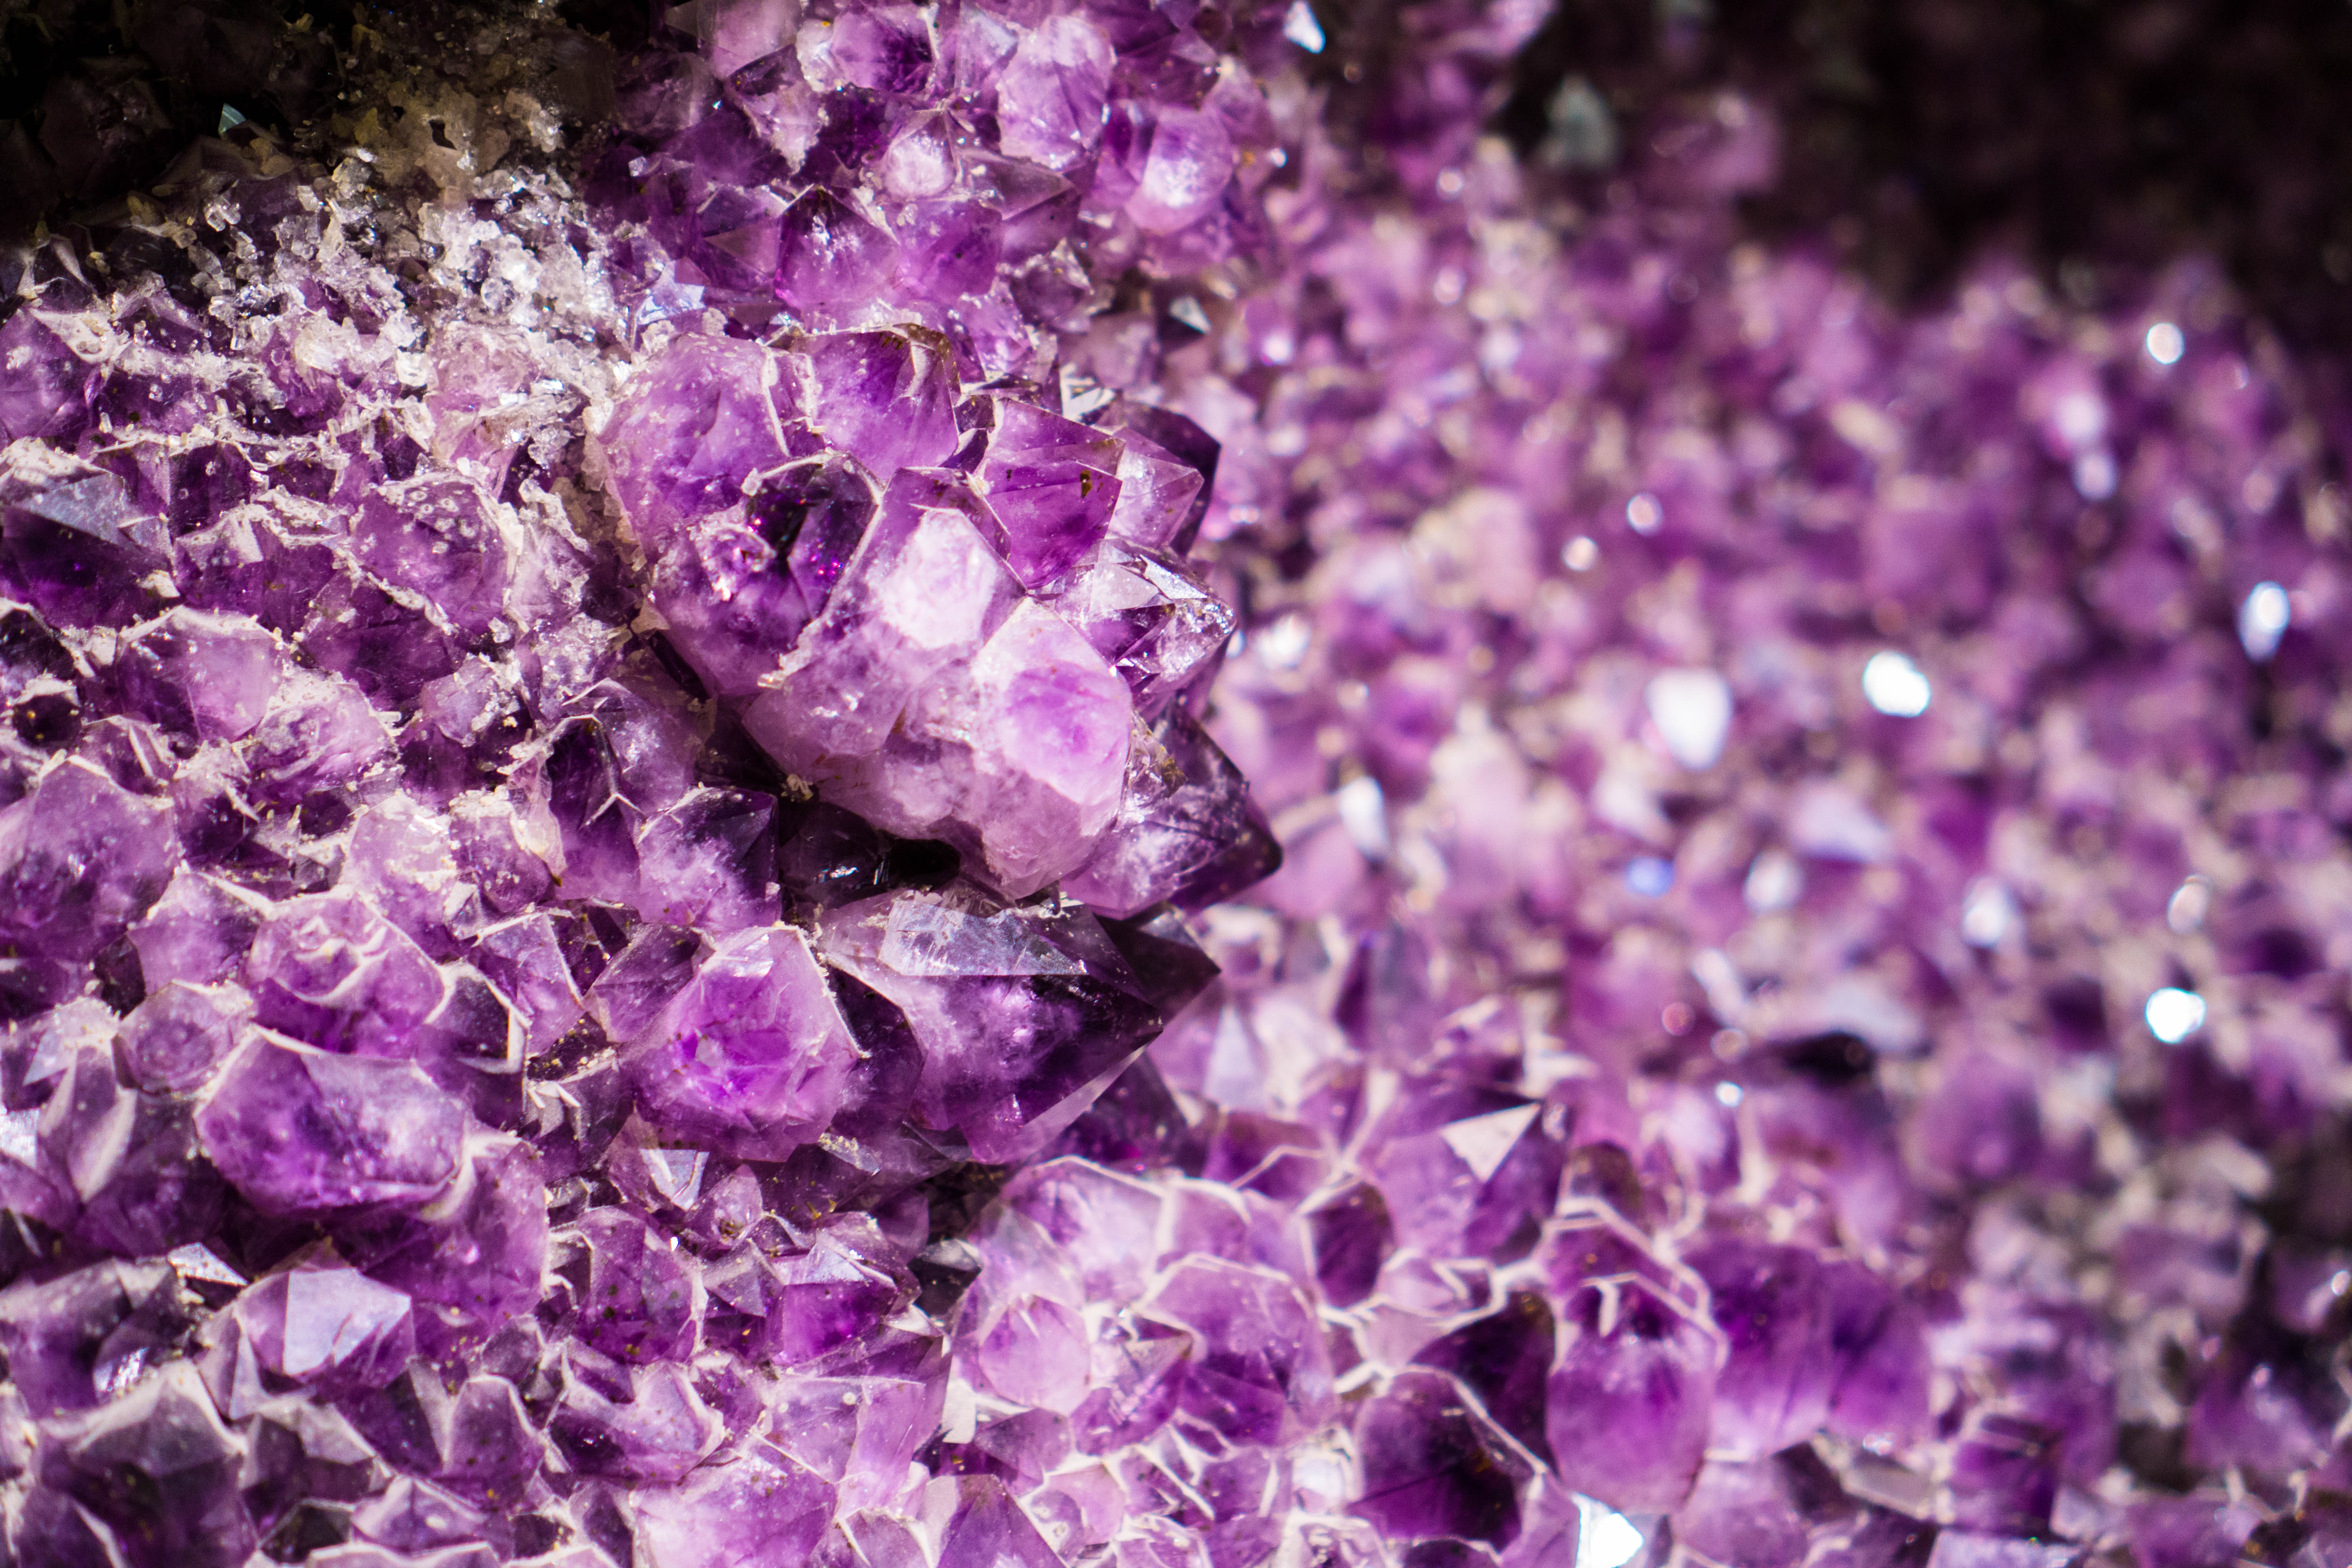
rock, plant, flower, purple, stone, spring, lavender, violet, amethyst, lilac, minerals, mineral, computer wallpaper, english lavender